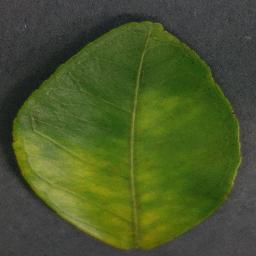
Label: Orange___Haunglongbing_(Citrus_greening)